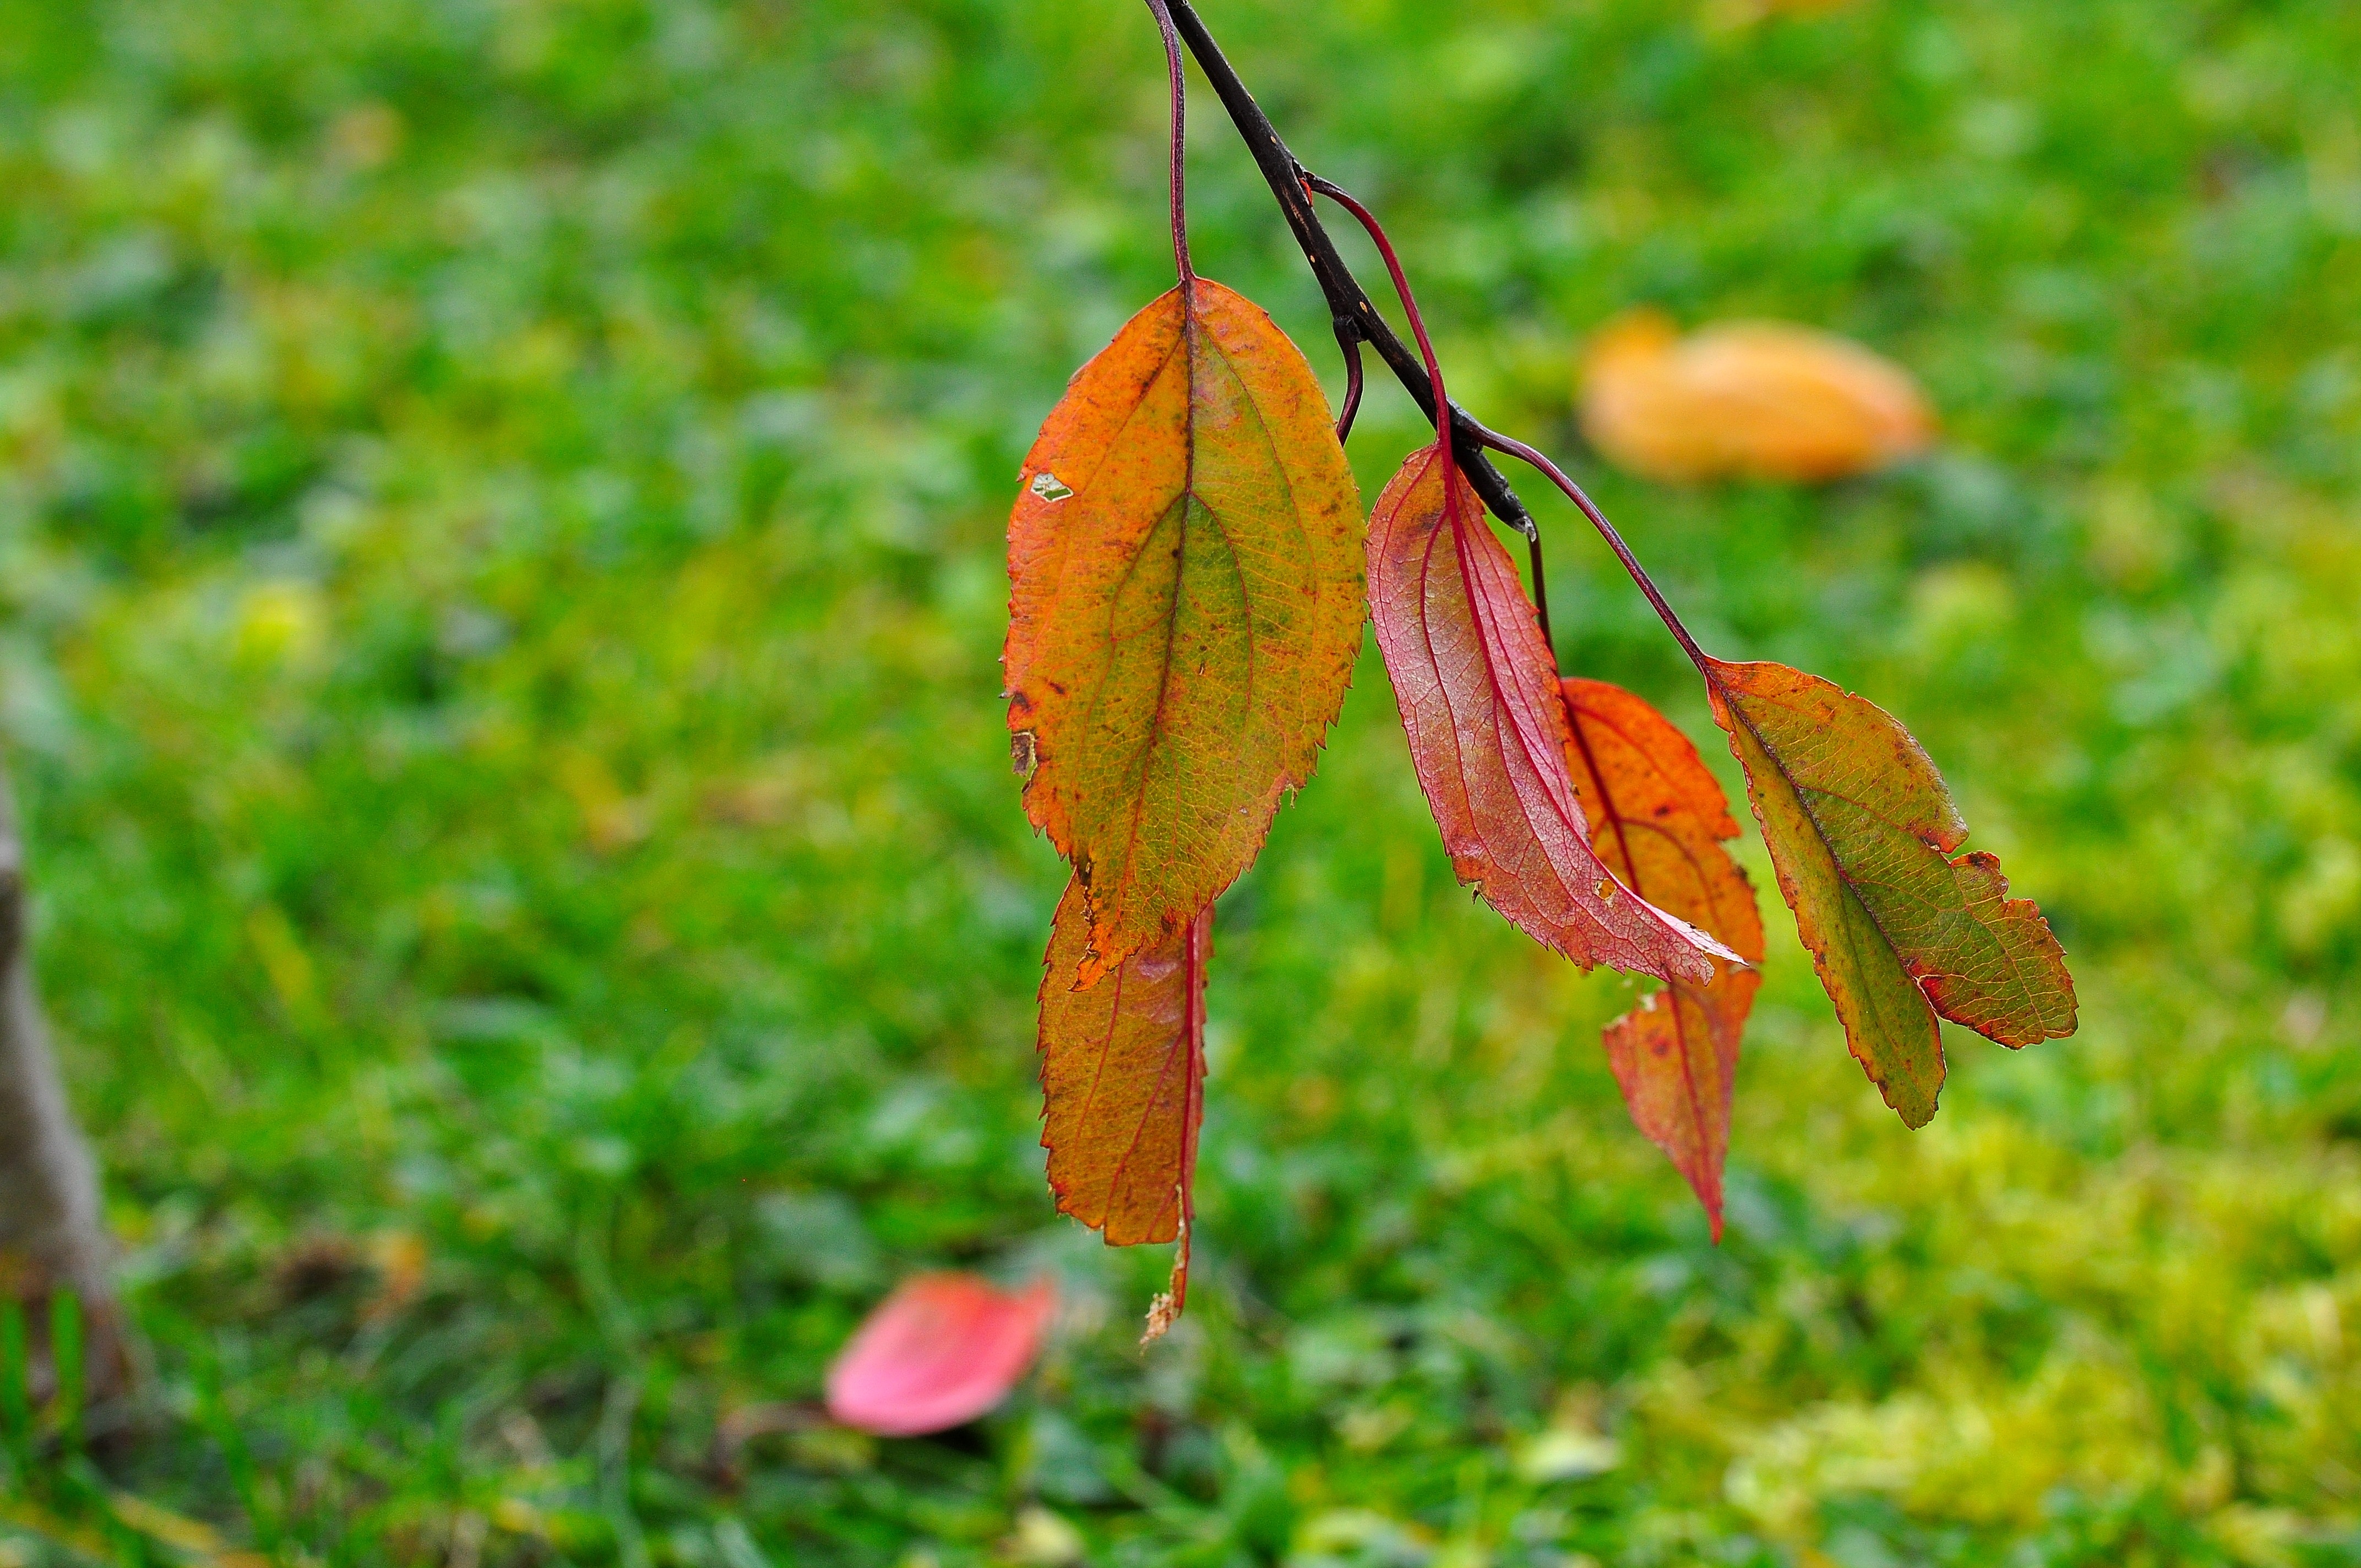
tree, nature, grass, branch, plant, lawn, meadow, sunlight, leaf, flower, green, macro, autumn, botany, flora, season, wildflower, leaves, shrub, deciduous, macro photography, flowering plant, grass family, woody plant, land plant